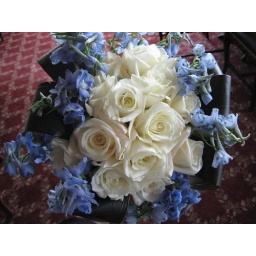
white roses surrounded by blue delphinium